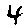
Label: 4